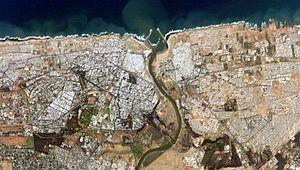
Vue satellite de Rabat
Au Maroc, la définition de la « ville » ou des localités urbaines délimitées sur la base de codes géographiques, propre aux besoins du pays et mise en place par le Haut-Commissariat au plan, est double — administrative et statistique — et sert à déterminer la population urbaine à l'occasion des recensements.